List of superzoom compact cameras

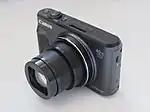
Canon PowerShot SX720 HS

This is a list of superzoom compact cameras, also known as travel zoom cameras. These are small fixed-lens "point-and-shoot" digital cameras that have a high optical zoom ratio.